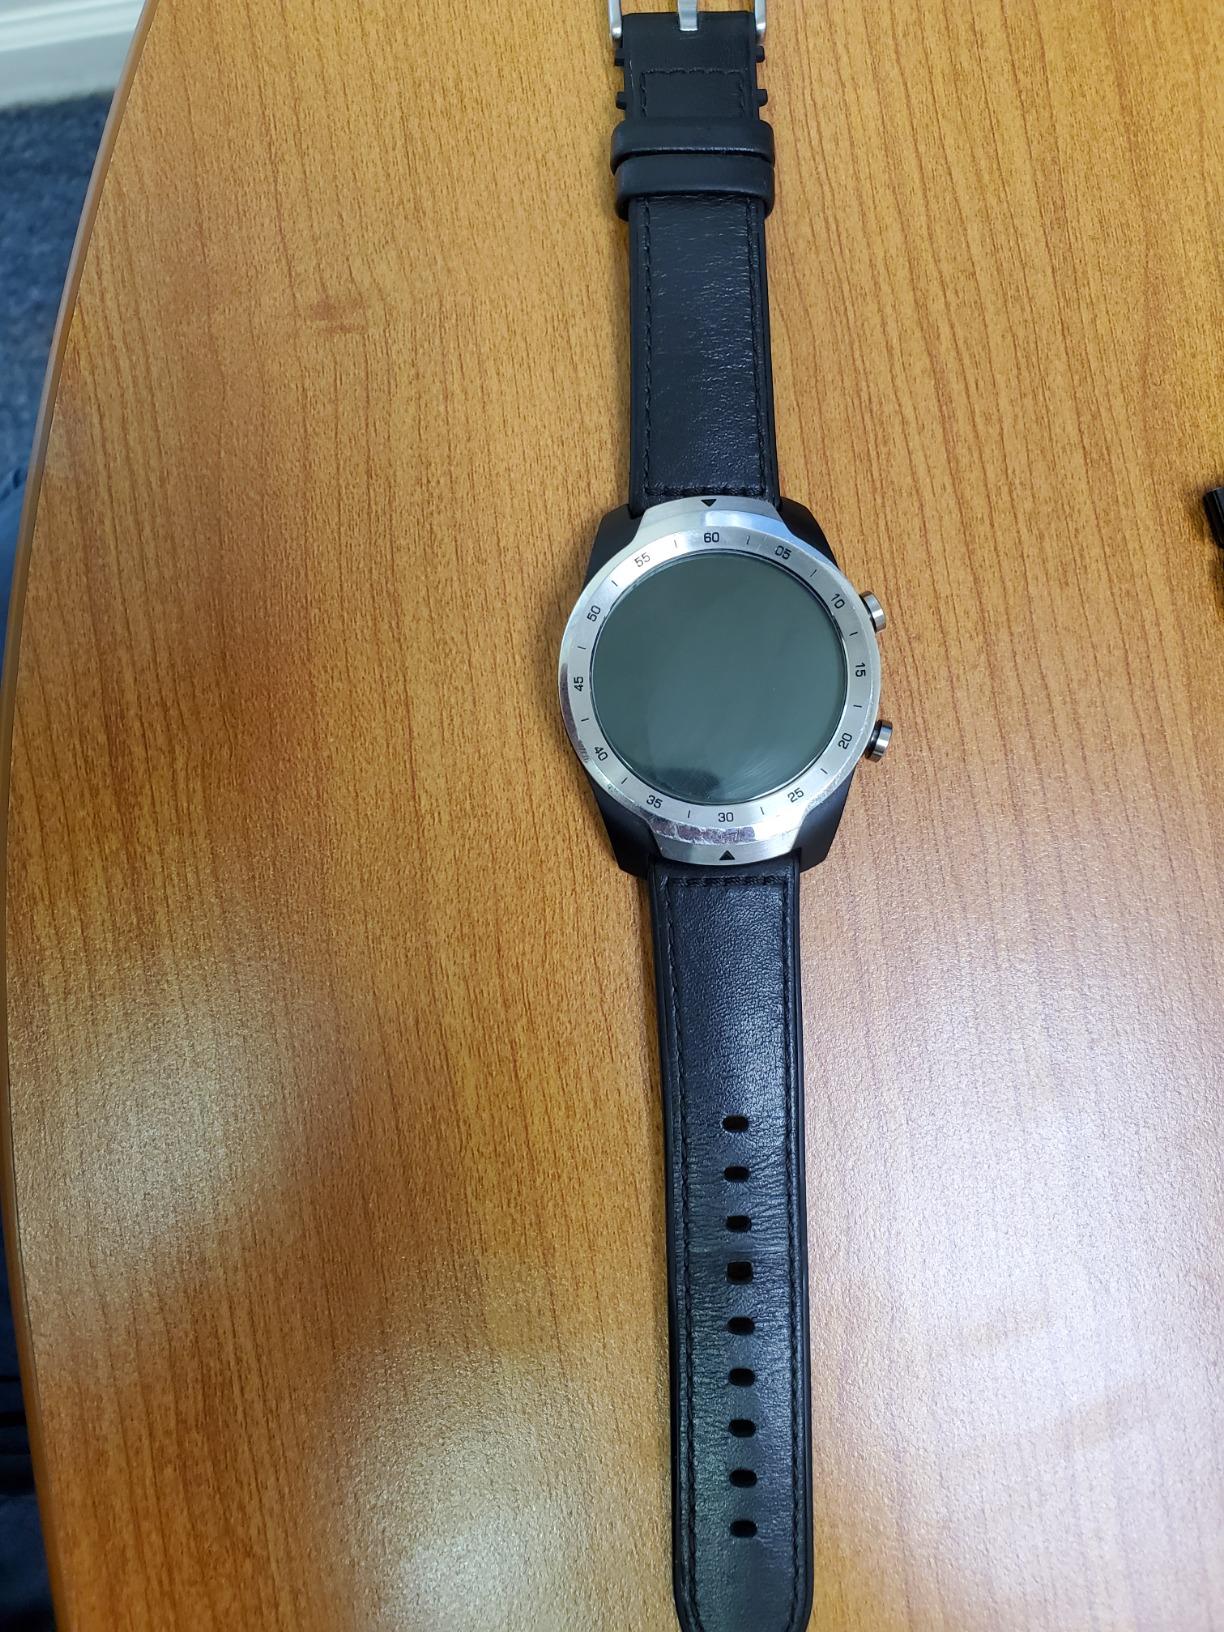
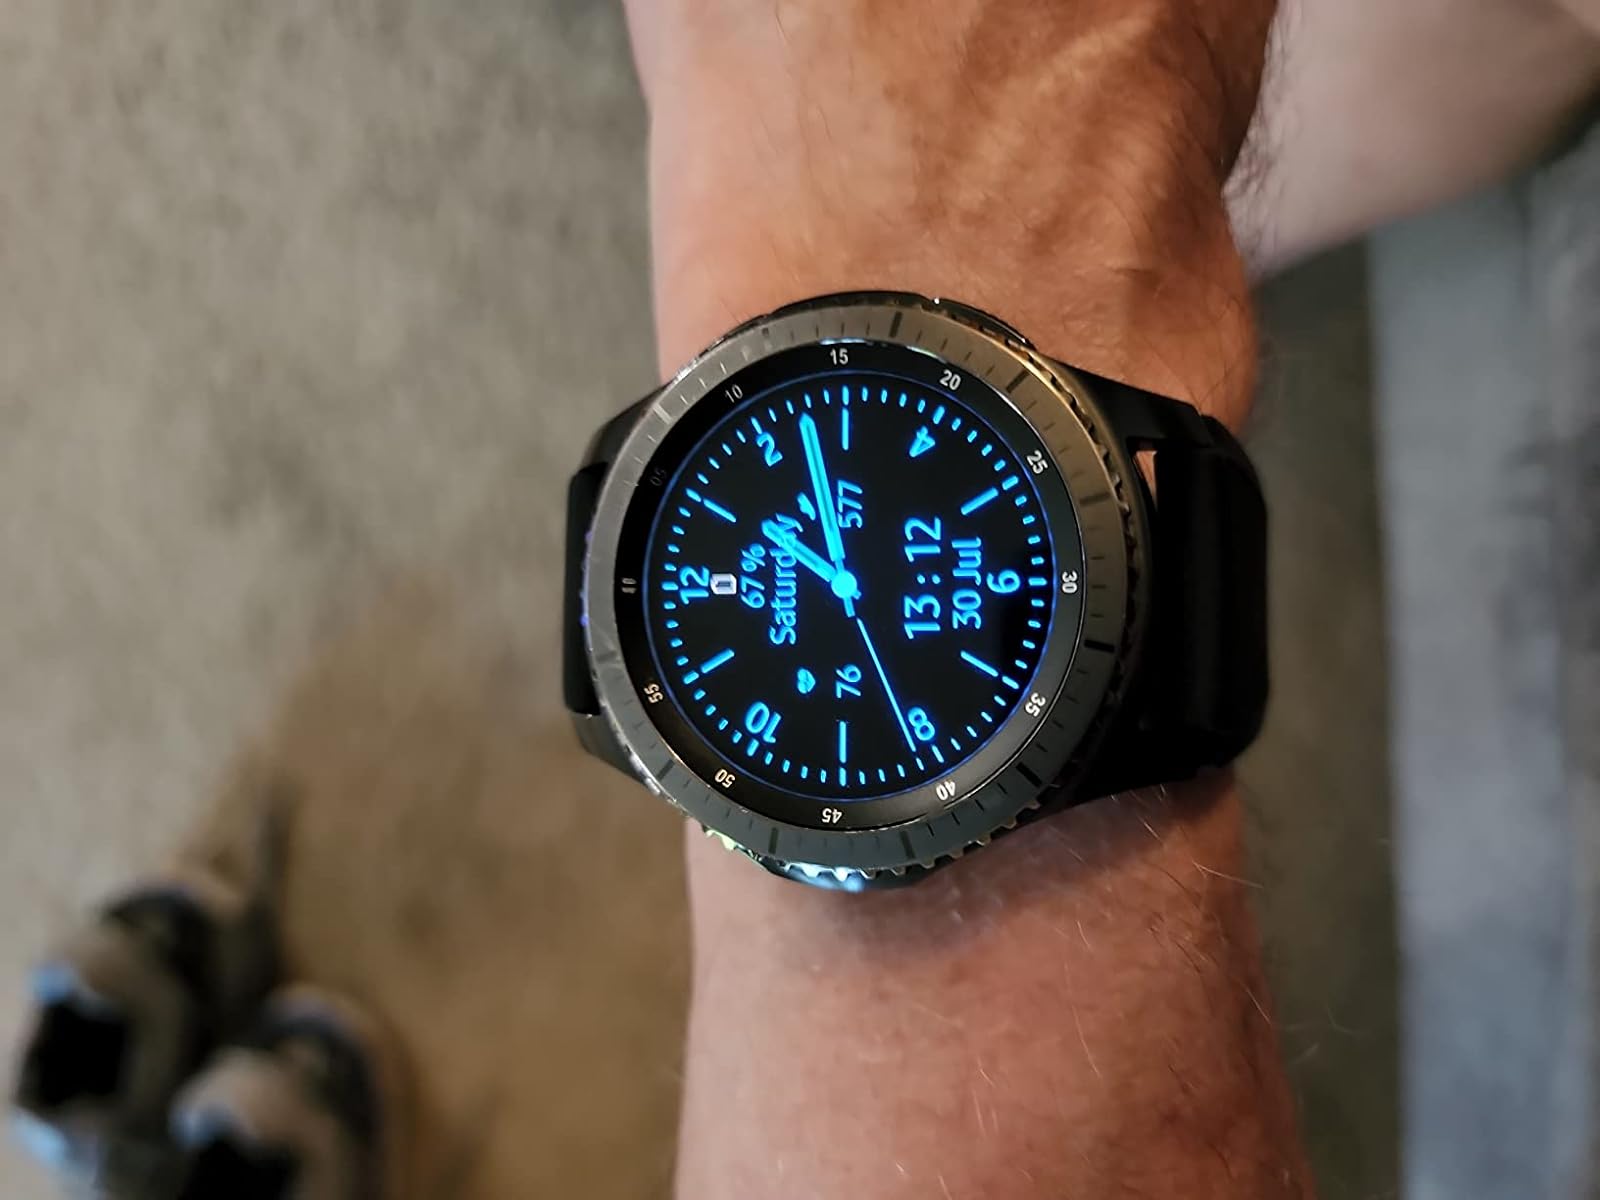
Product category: smartwatch
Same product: no